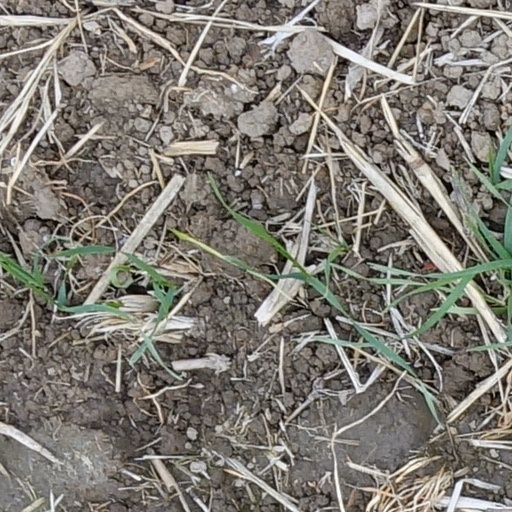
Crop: wheat